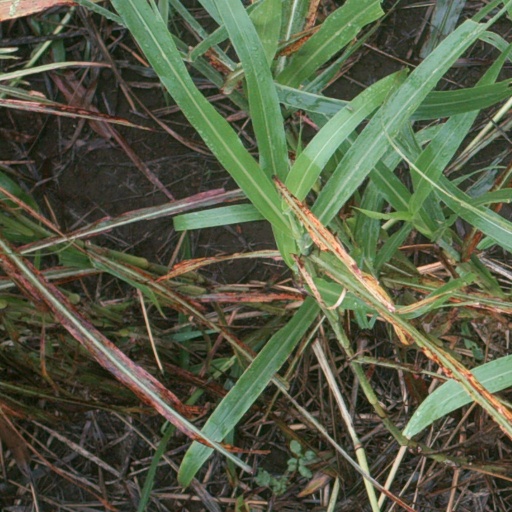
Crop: sorghum